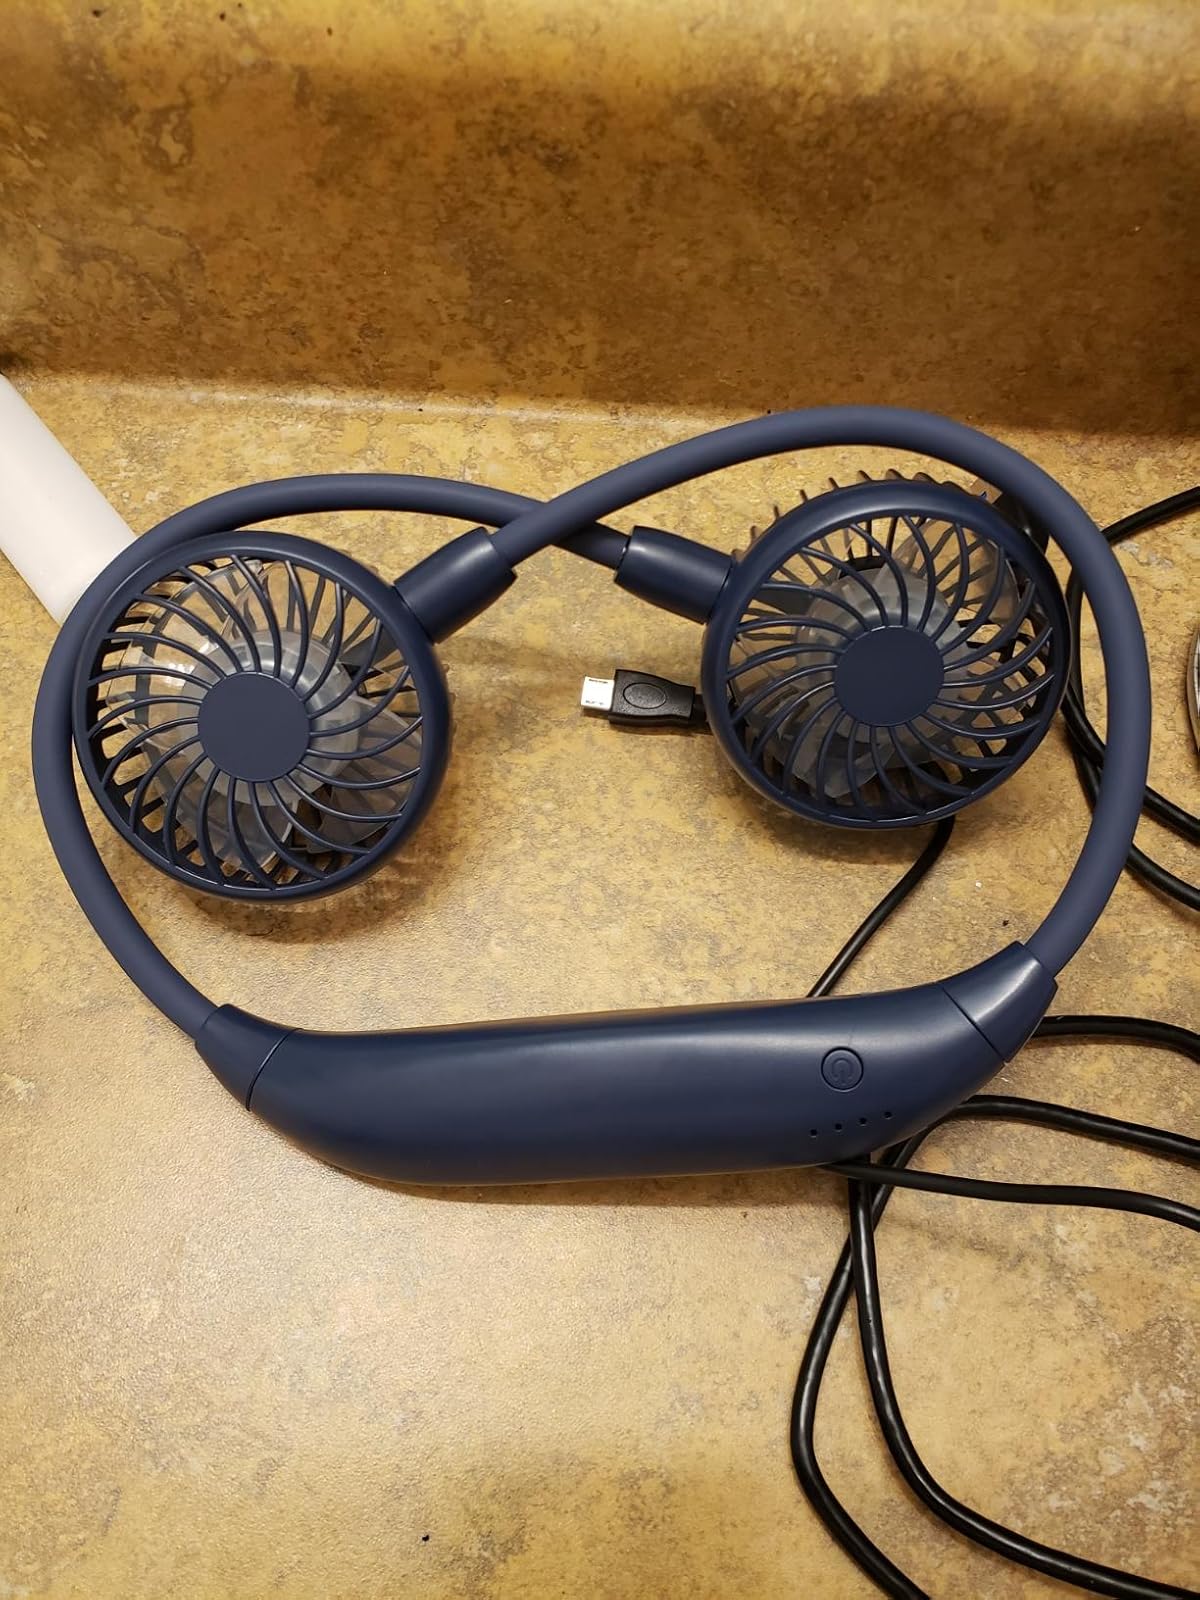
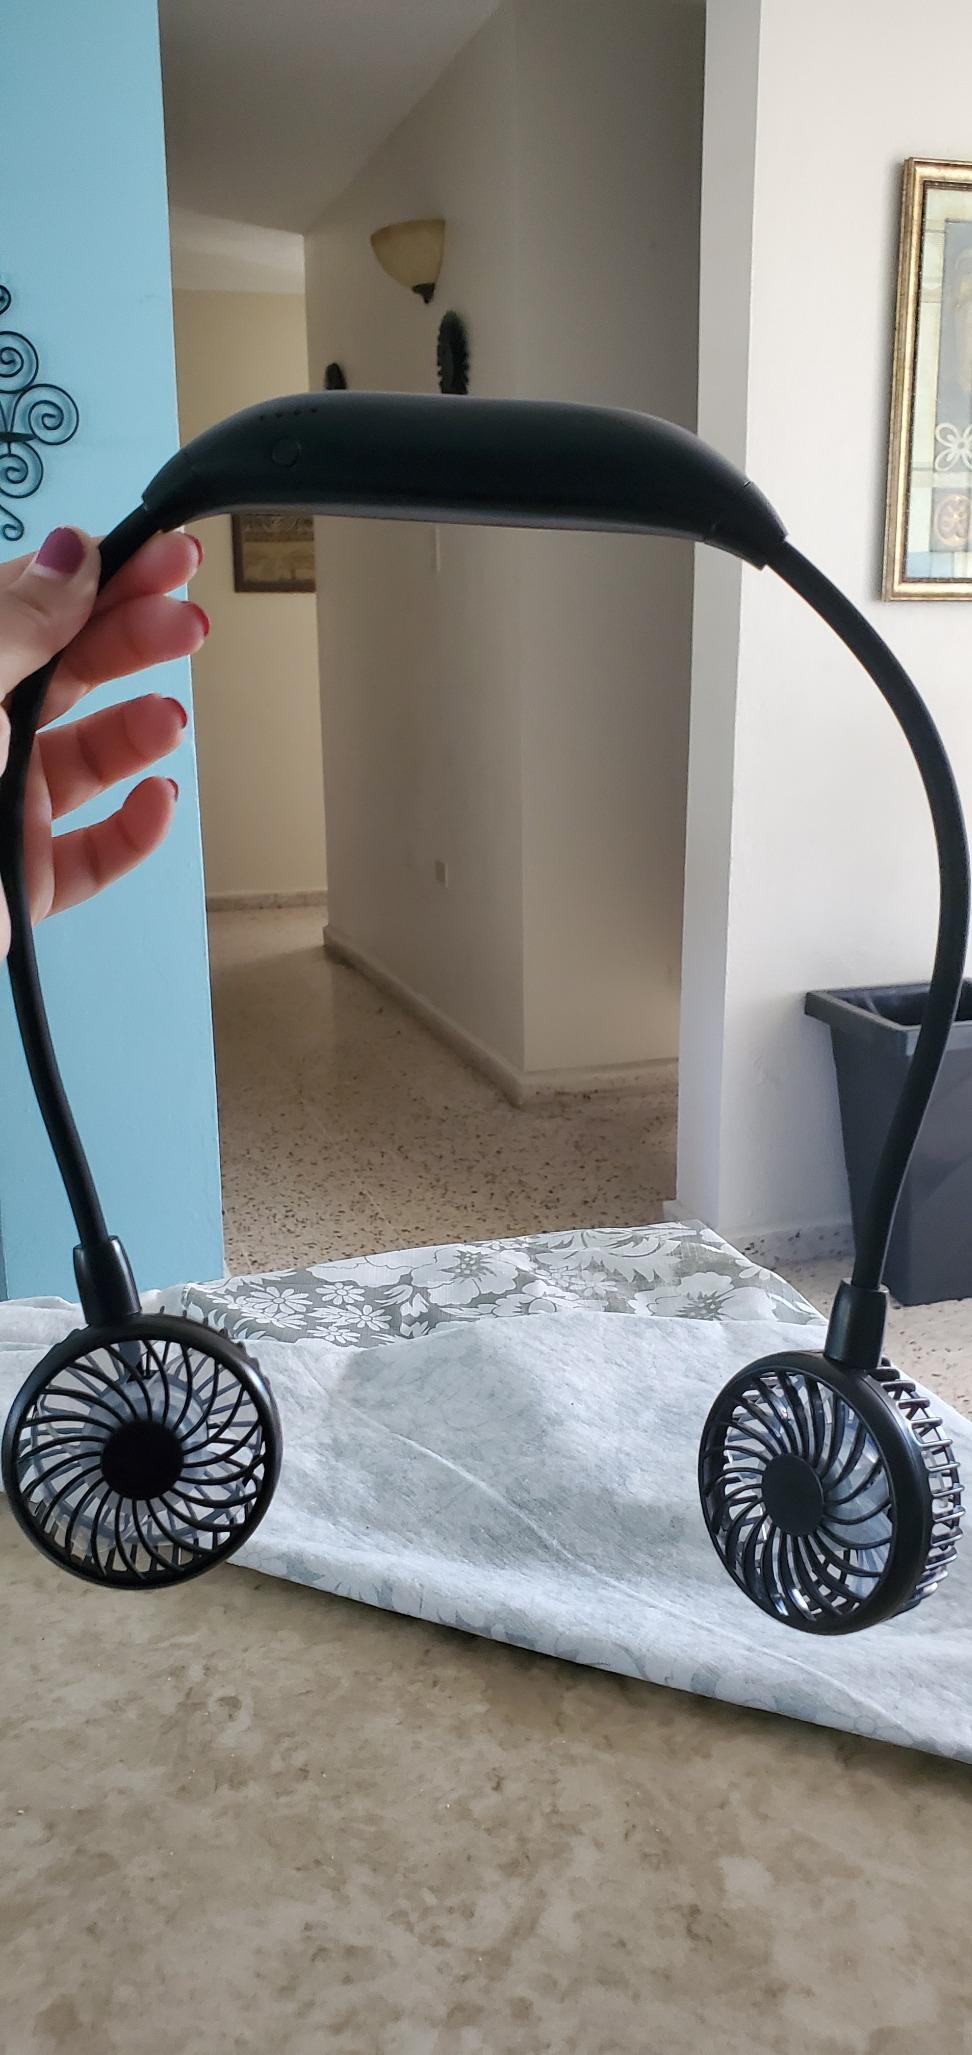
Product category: fan
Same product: no